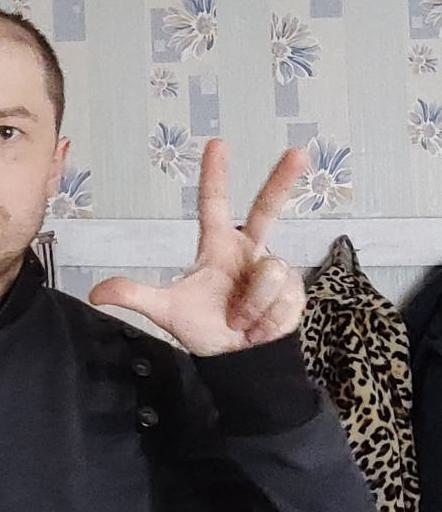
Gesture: three2